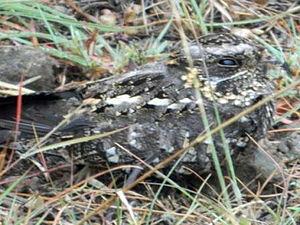
L'Engoulevent sombre est une espèce d'oiseaux de la famille des Caprimulgidae.